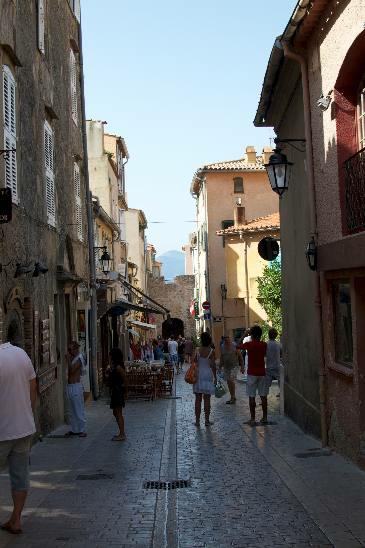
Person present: Yes